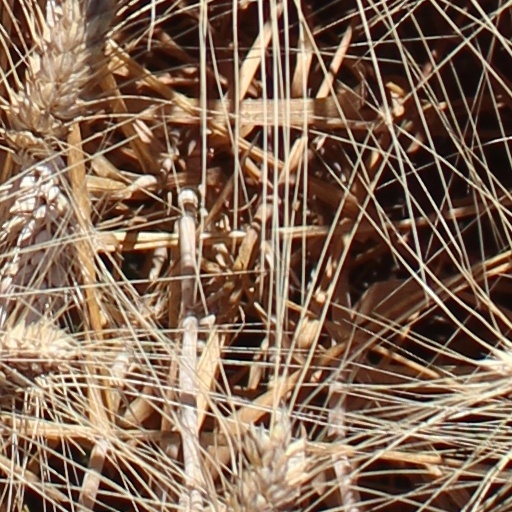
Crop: wheat